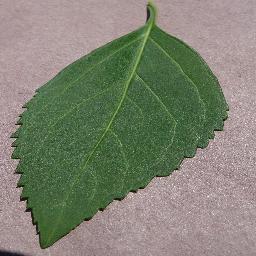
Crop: cherry
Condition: (including_sour)_healthy